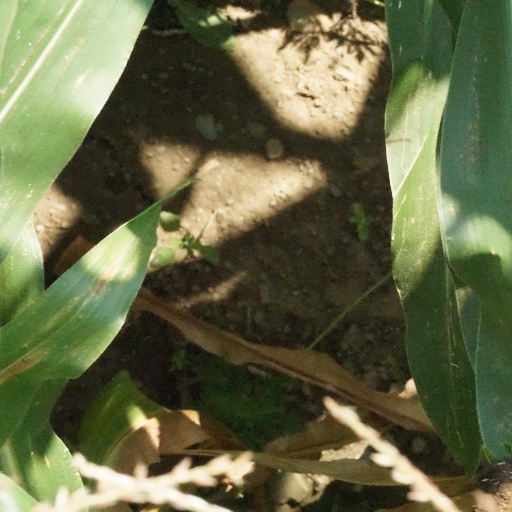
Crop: maize; corn